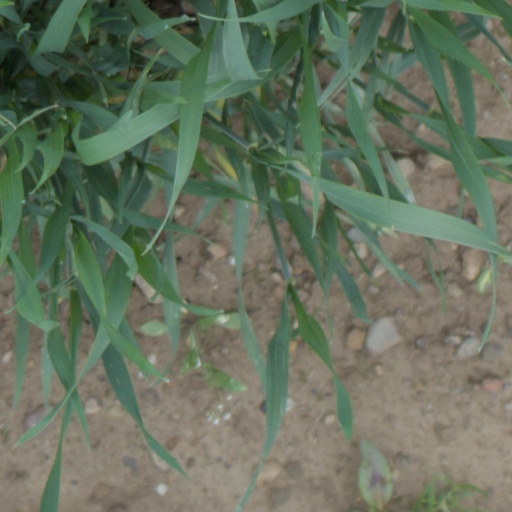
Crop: wheat